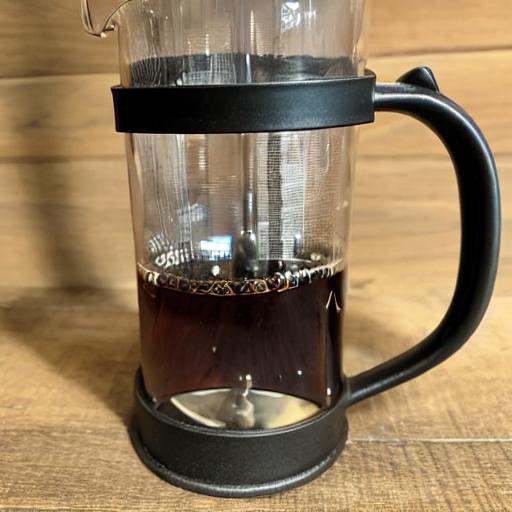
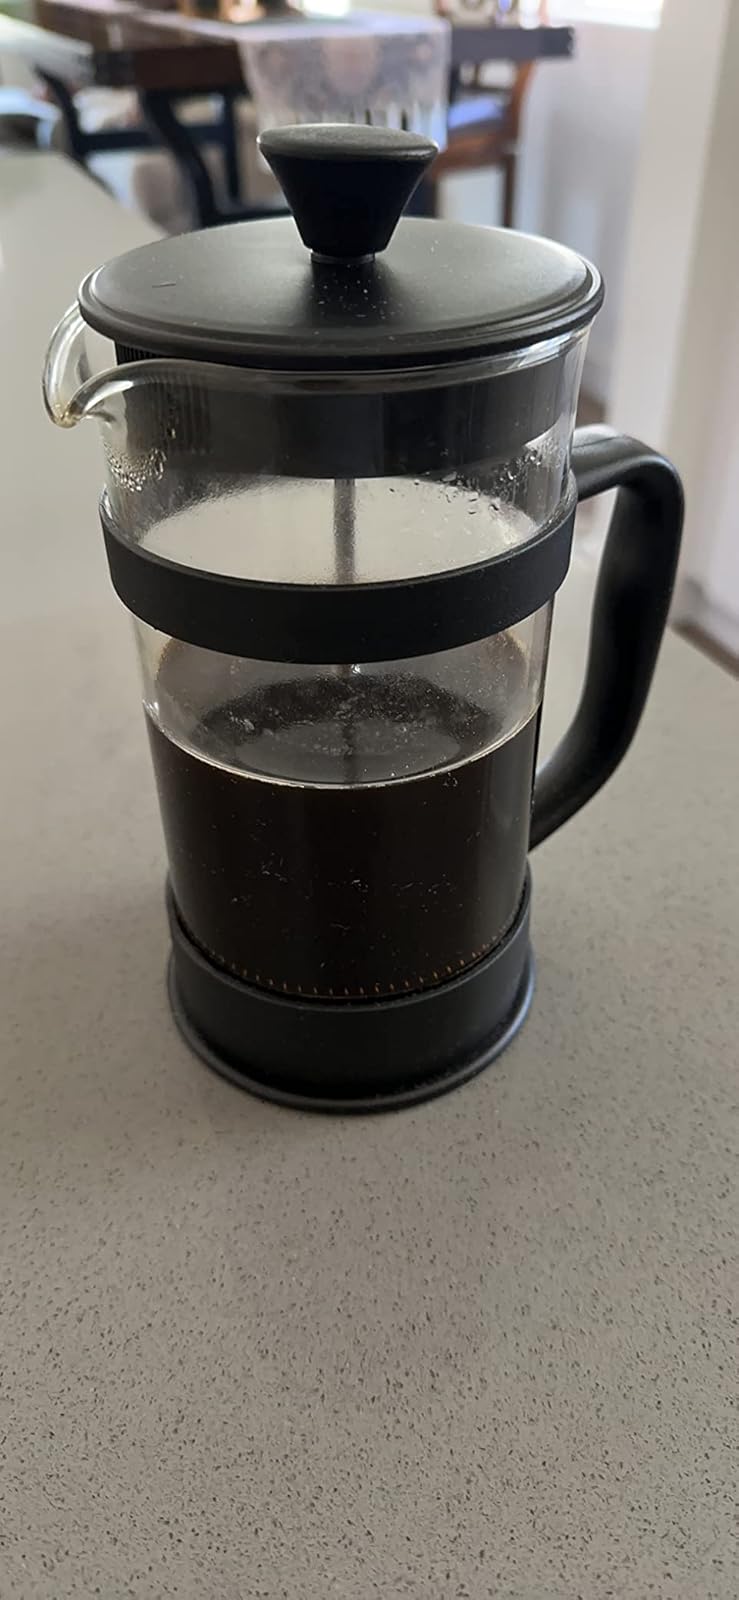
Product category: items_tea
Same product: no